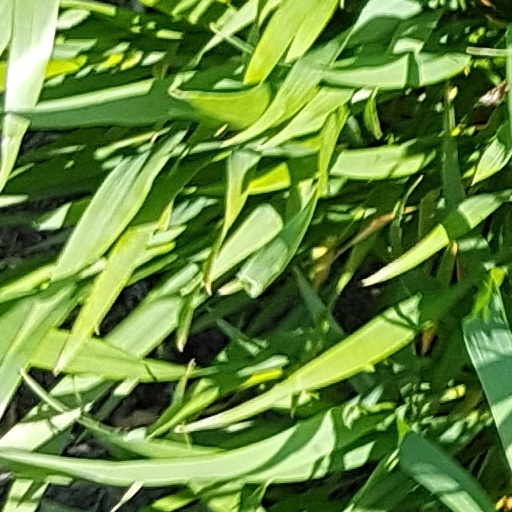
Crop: wheat